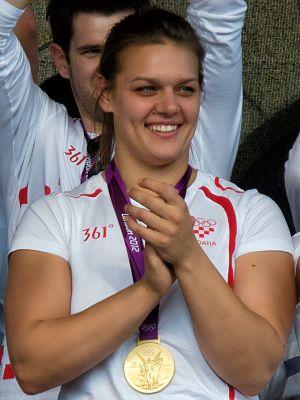
Sandra Perković est une athlète croate spécialiste du lancer du disque, et femme politique.